2017 Berkeley protests

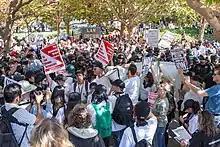
Protesters and police officers fill Sproul Plaza on September 24, 2017

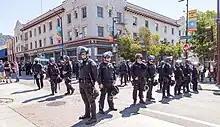
Police wearing riot helmets fill the intersection of Bancroft and Telegraph

A dozen commentators with right-wing political leanings, including Milo Yiannopoulos, Steve Bannon, Ann Coulter, Pamela Geller, David Horowitz, and Erik Prince, were extended invitations by the UC Berkeley student group Berkeley Patriot to participate in what it terms "Free Speech Week" in Berkeley September 24–27. Nearly two hundred professors and graduate students signed the open letter "Boycott the Alt-Right @UCBerkeley" calling for a boycott of campus for the four days of the planned events to ensure community members' "physical and mental safety". A UC Berkeley spokesman stated that the cost of security for Free Speech Week will exceed $1 million.